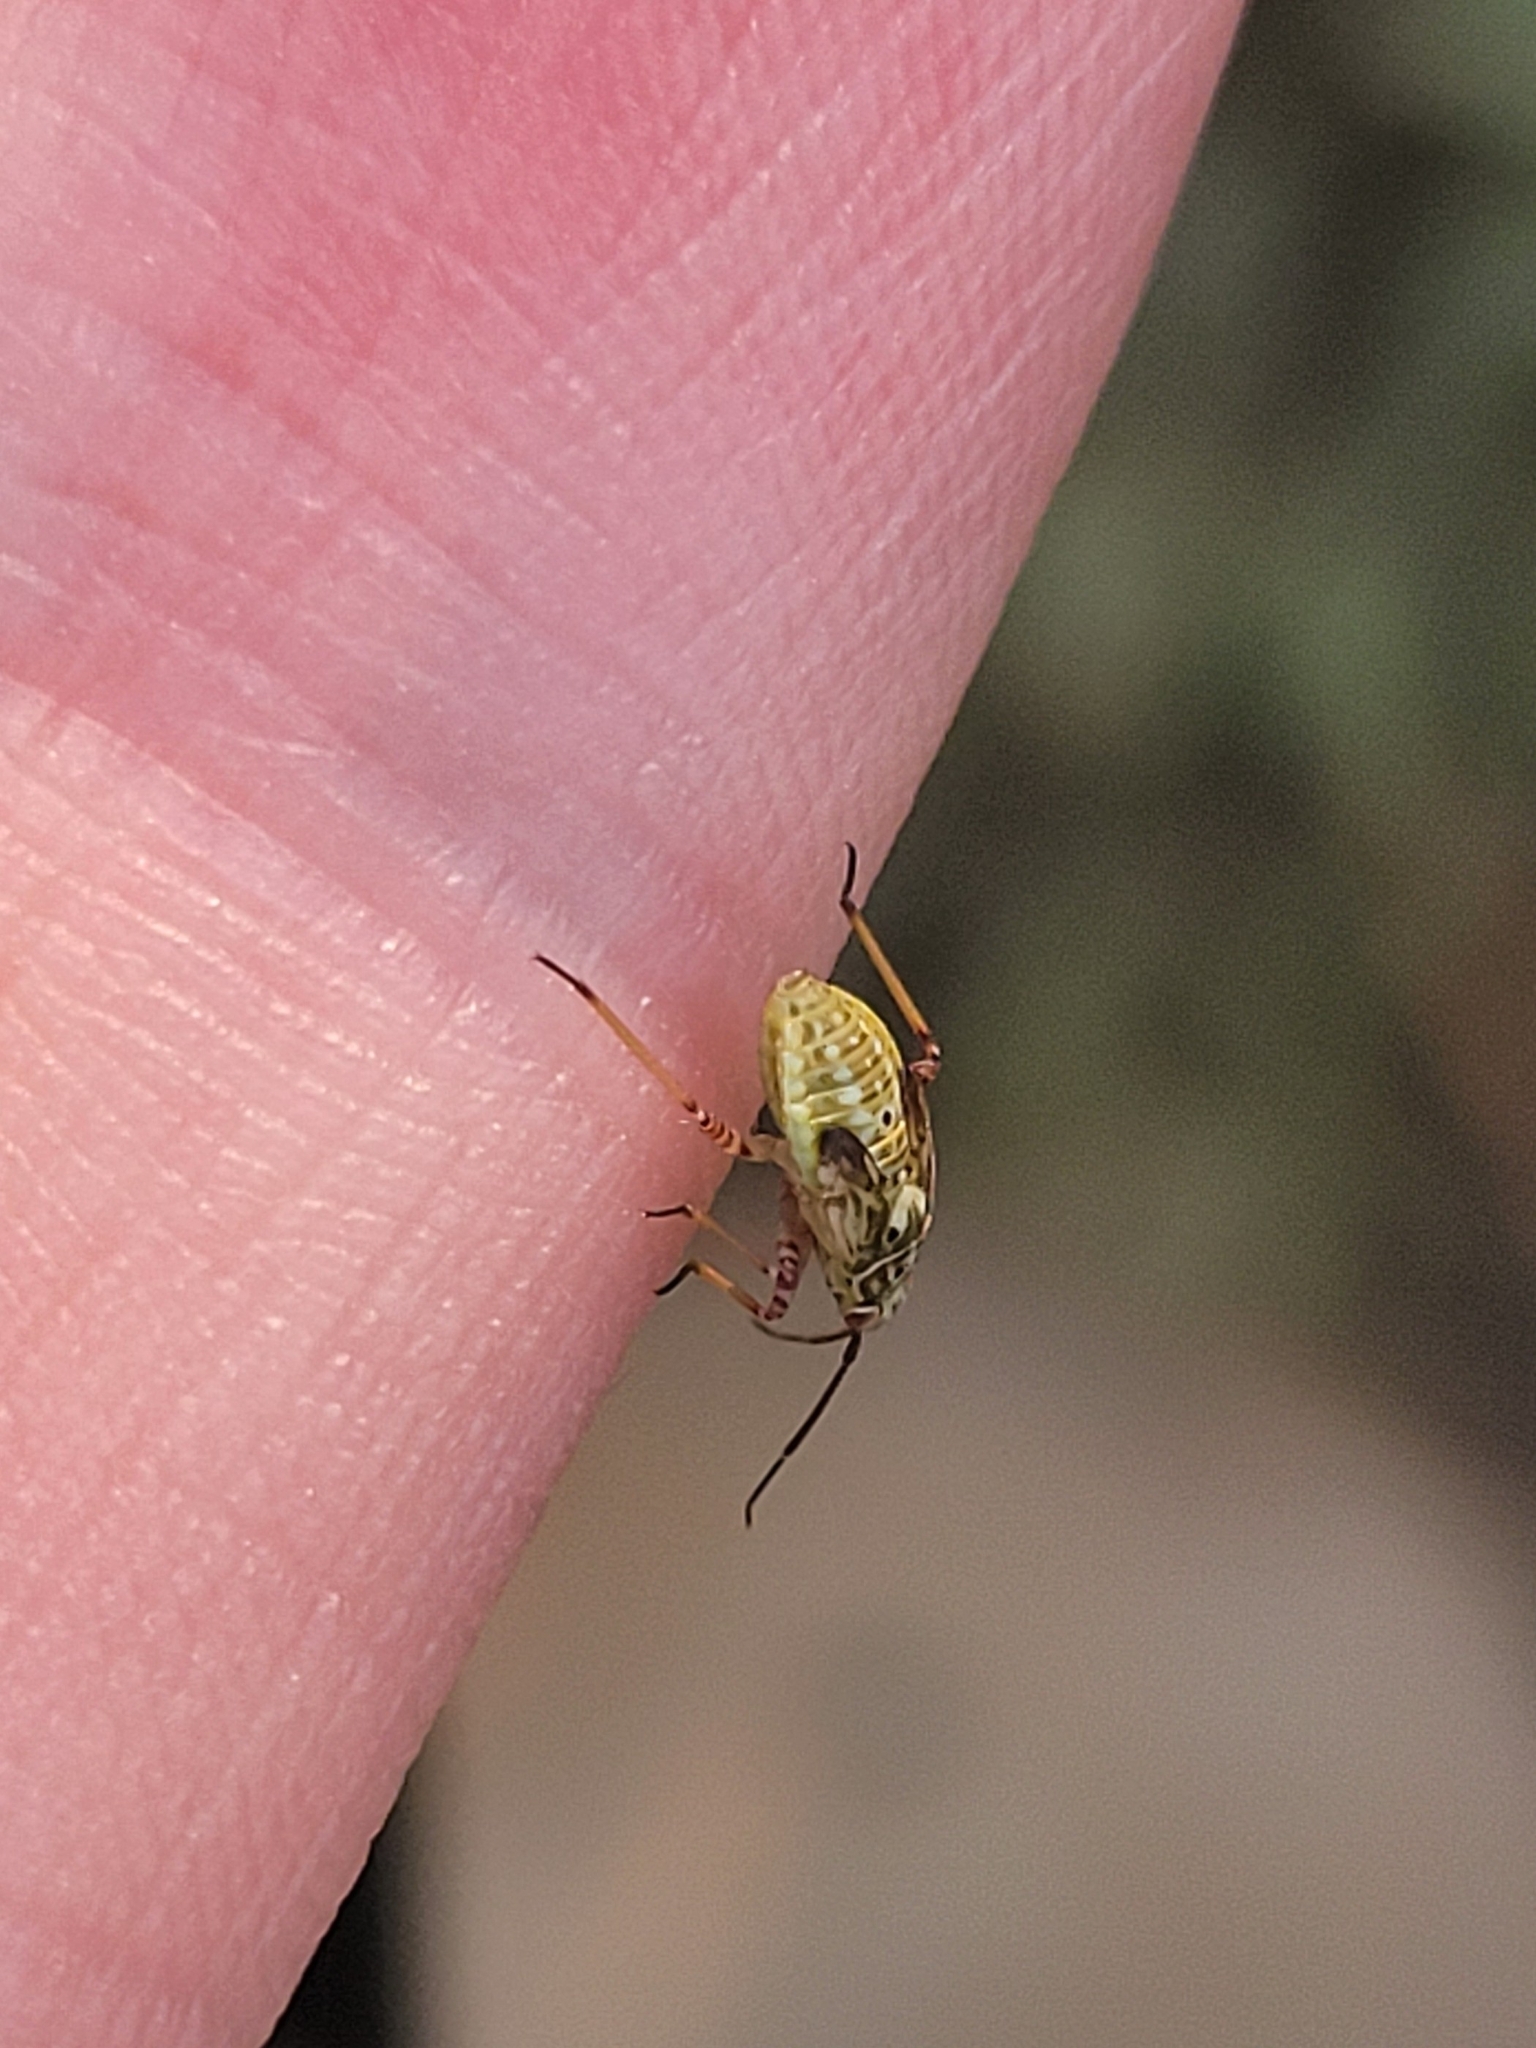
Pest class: lygus_bug